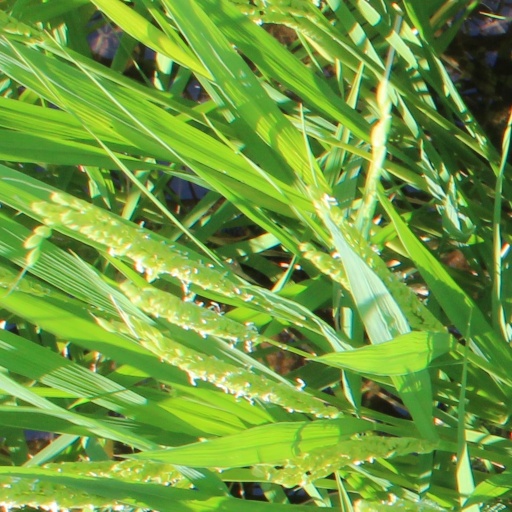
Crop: rice